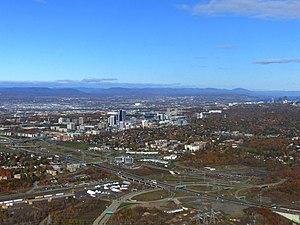
Saint-Louis est un des 35 quartiers de la ville de Québec, et un des sept qui sont situés dans l'arrondissement Sainte-Foy–Sillery–Cap-Rouge. Son nom provient du chemin Saint-Louis qui le traverse ainsi que de la paroisse Saint-Louis-de-France. Il ne doit pas être confondu avec le faubourg Saint-Louis, un ancien quartier de la ville situé près du Vieux-Québec.